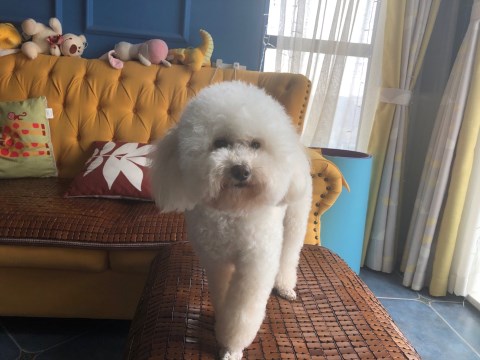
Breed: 2925-n000114-toy_poodle